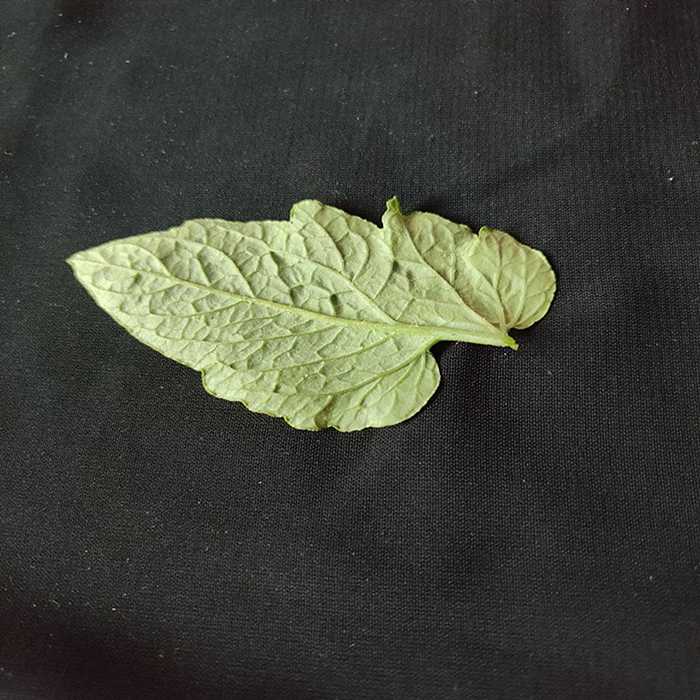
Plant: Tomato
Label: Tomato Fresh leaf